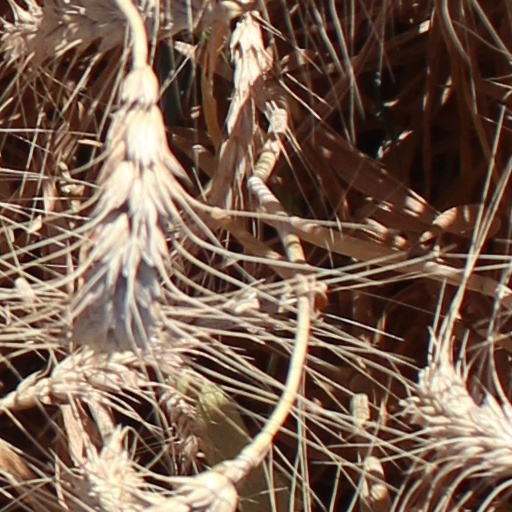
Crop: wheat